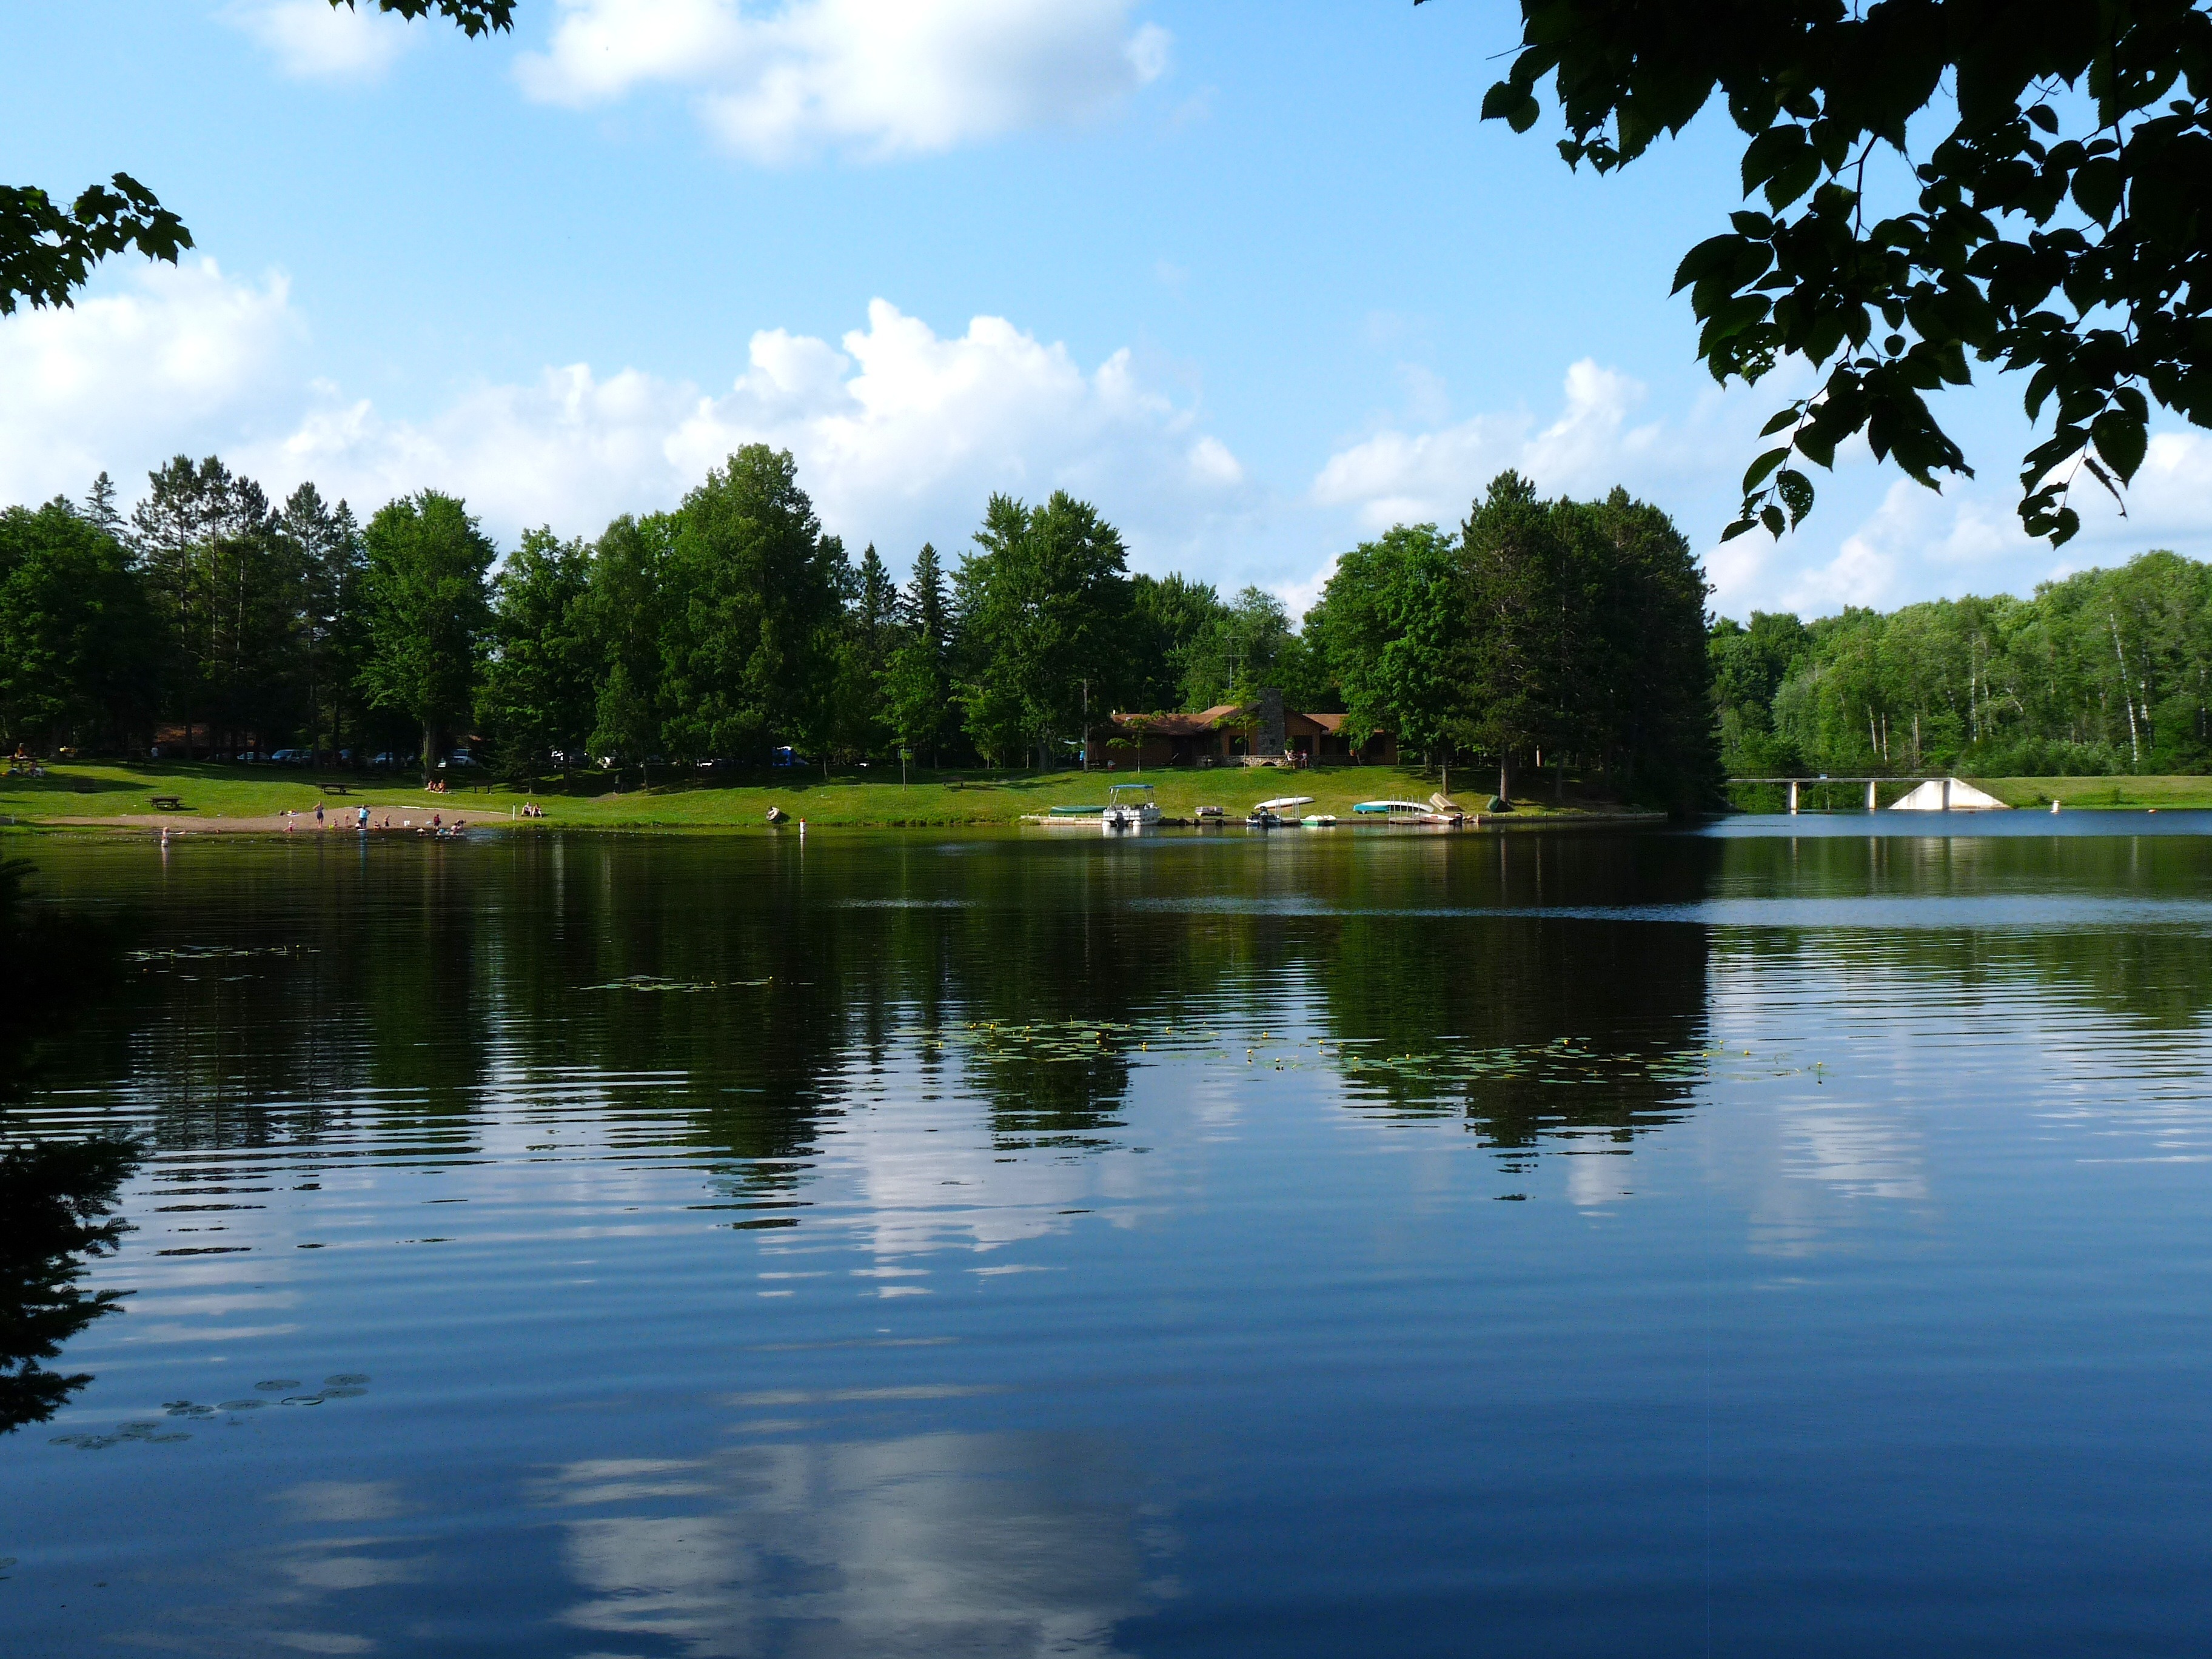
tree, water, nature, forest, sky, lake, river, summer, shoreline, pond, spring, reflection, reservoir, body of water, trees, outside, clouds, reflections, beautiful, wisconsin